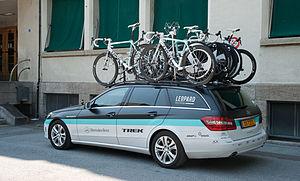
L'équipe cycliste Trek-Segafredo est une équipe cycliste américaine de cyclisme sur route, créée en 2011. Elle courait sous licence luxembourgeoise de ses débuts jusqu'en 2013 inclus.
La saison 2011 de l'équipe cycliste Leopard-Trek est la première de l'équipe. Elle débute en janvier sur le Tour Down Under et se termine en octobre sur la Japan Cup. Au cours de cette saison, l'équipe réalise une solide campagne de classique. Sur les classiques dites Monuments, elle comptabilise une seule victoire, mais ses coureurs réalisent la performance rare de terminer sur le podium de chacune des cinq courses.